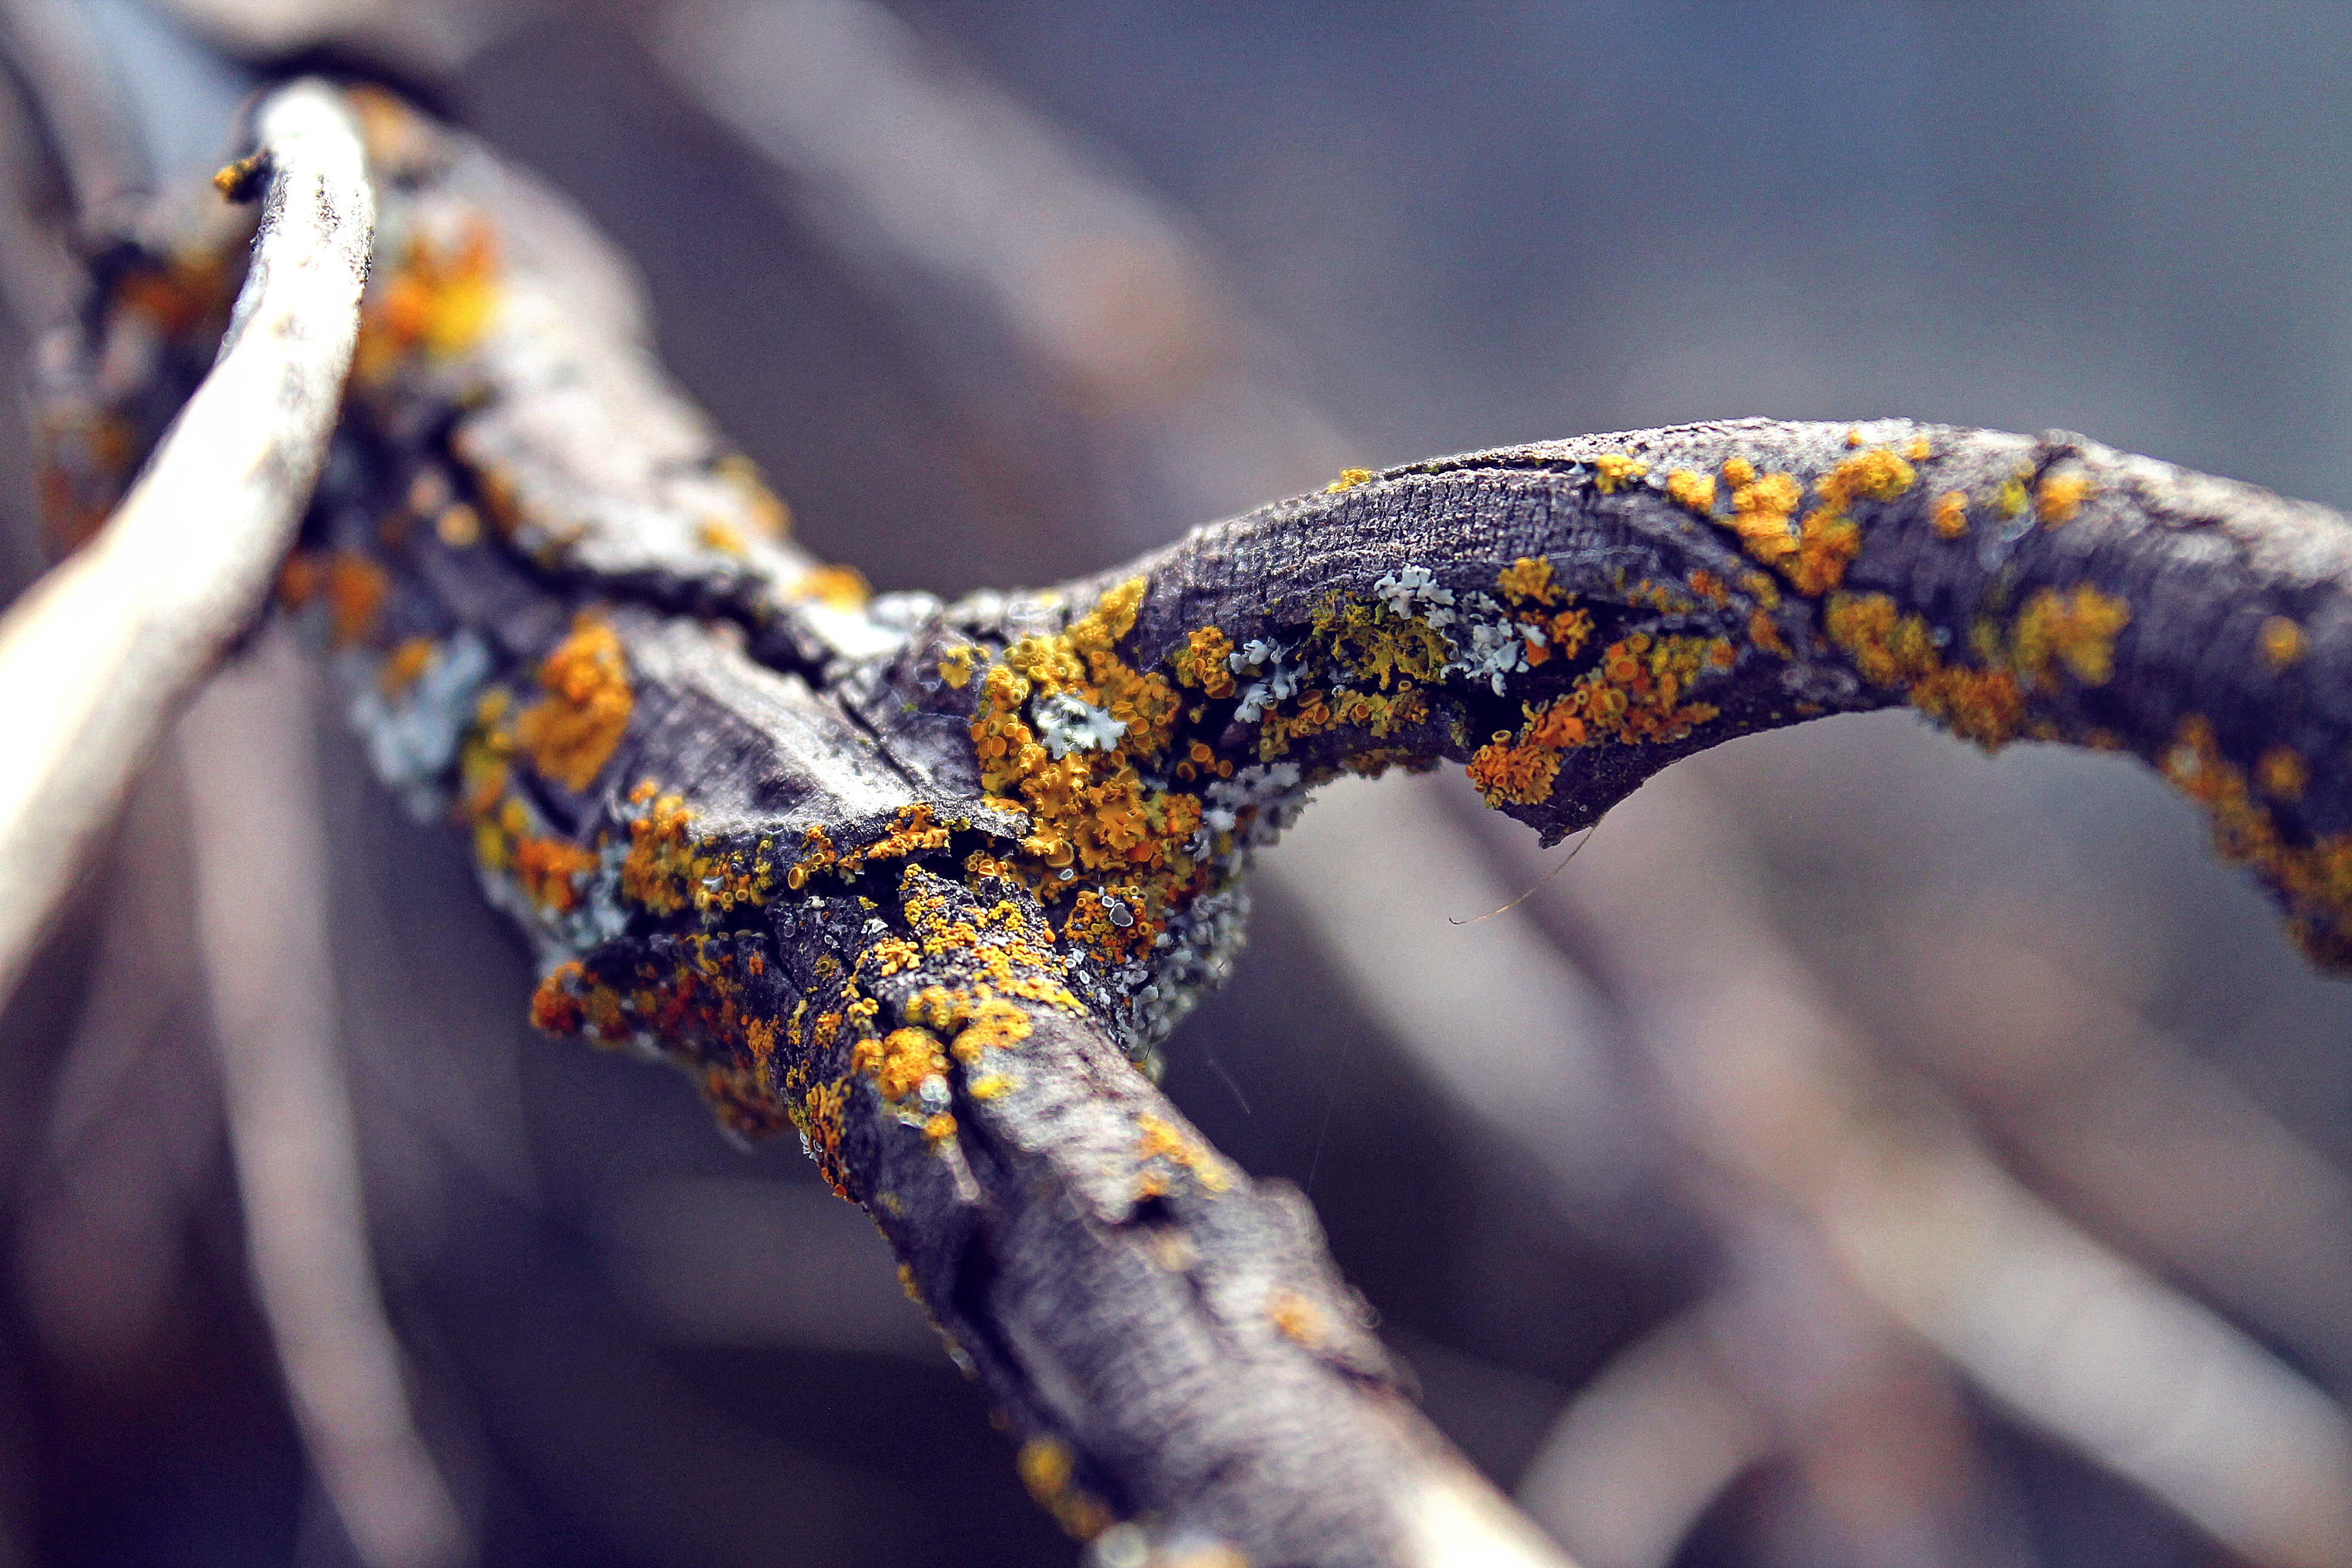
tree, nature, branch, plant, photography, leaf, flower, color, autumn, reptile, season, close up, macro photography